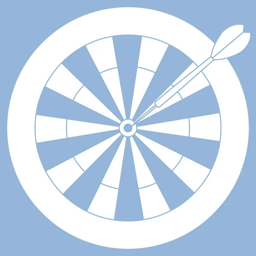
cute vector illustration of target and arrow for the darts .